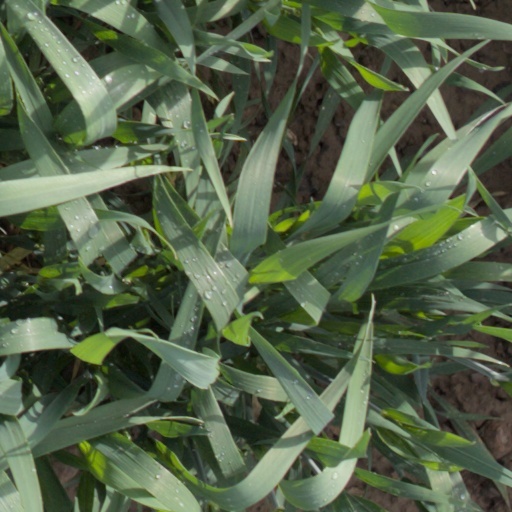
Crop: wheat